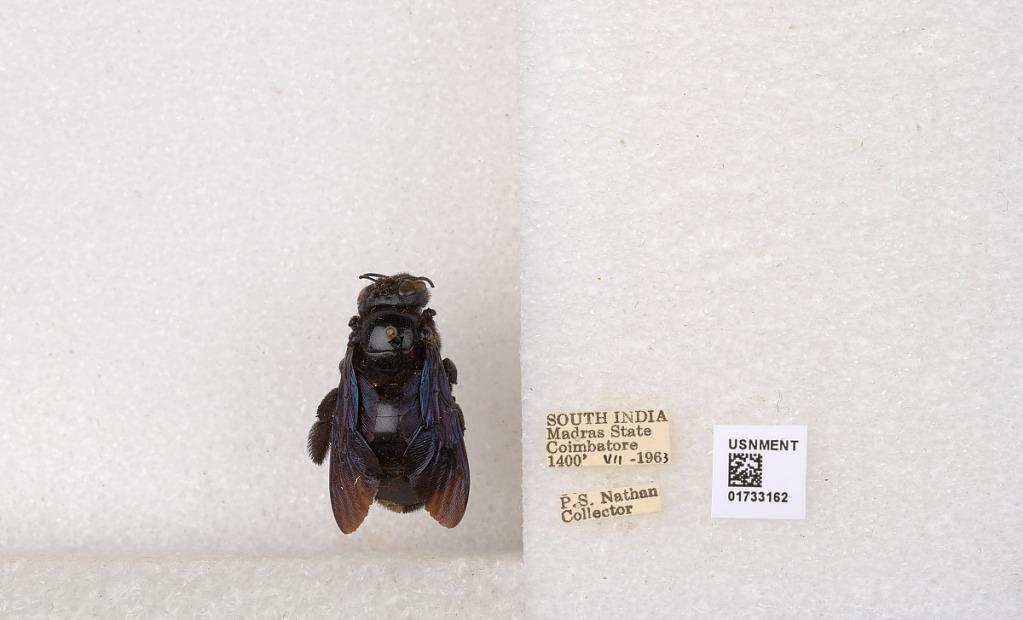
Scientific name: Xylocopa (Ctenoxylocopa) fenestrata (Fabricius)
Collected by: P. Nathan
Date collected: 1963-7-1
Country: India
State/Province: Tamil Nadu
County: Coimbatore
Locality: Coimbatore